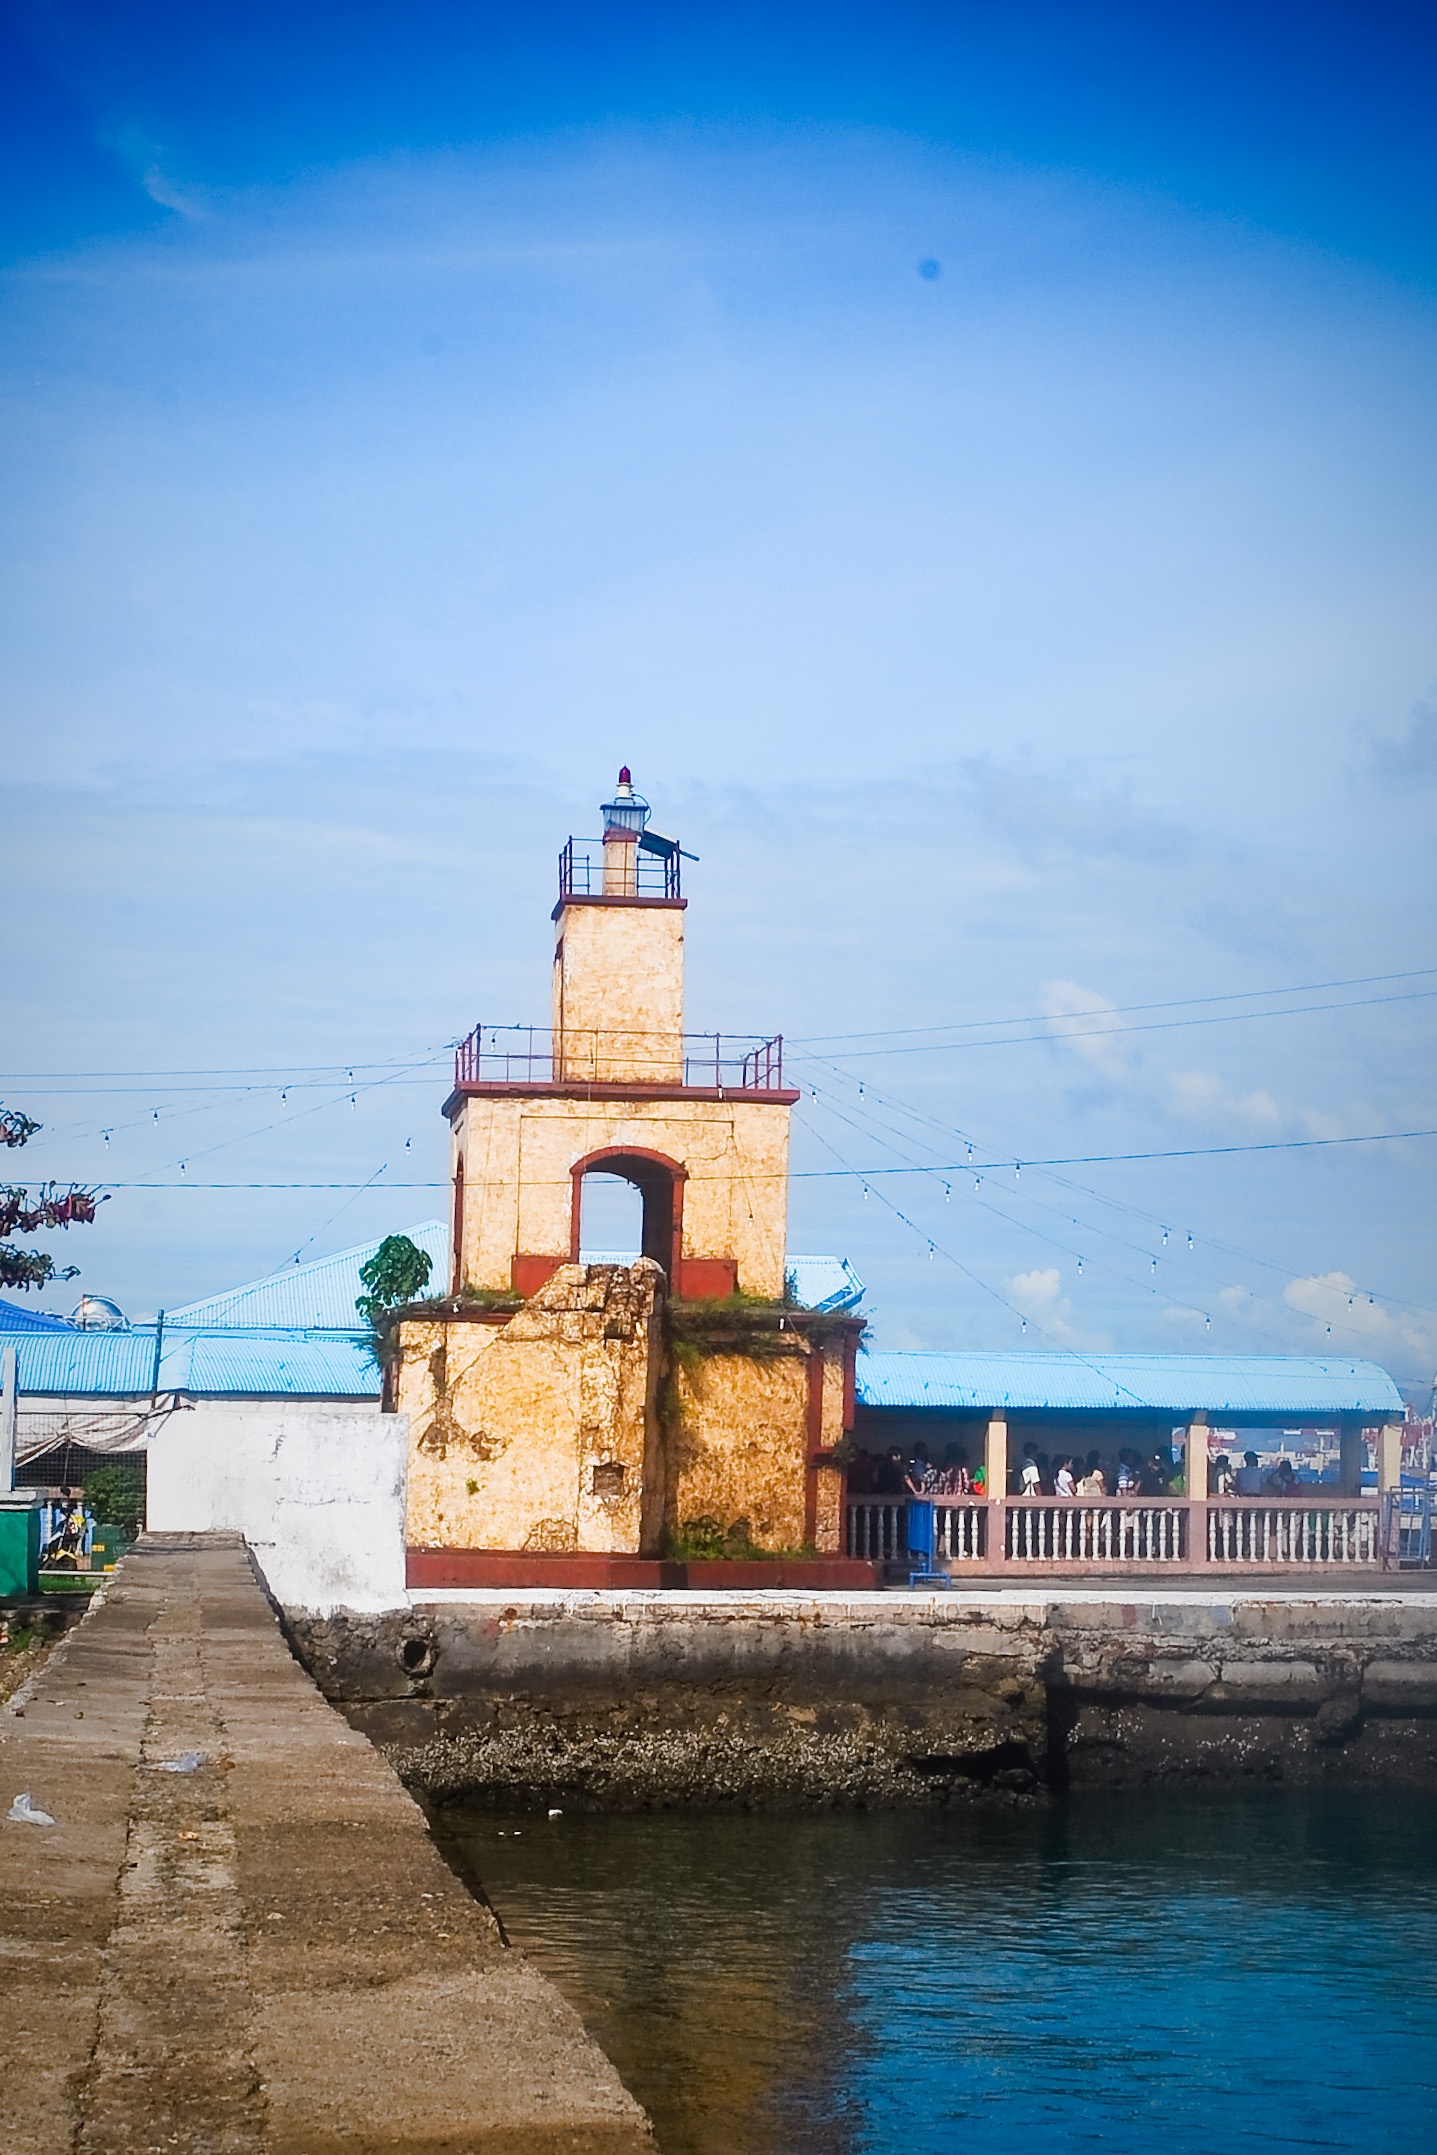
sea, coast, water, nature, ocean, cloud, lighthouse, sky, pier, cityscape, vacation, evening, reflection, vehicle, tower, landmark, harbor, blue, port, waterway, maritime